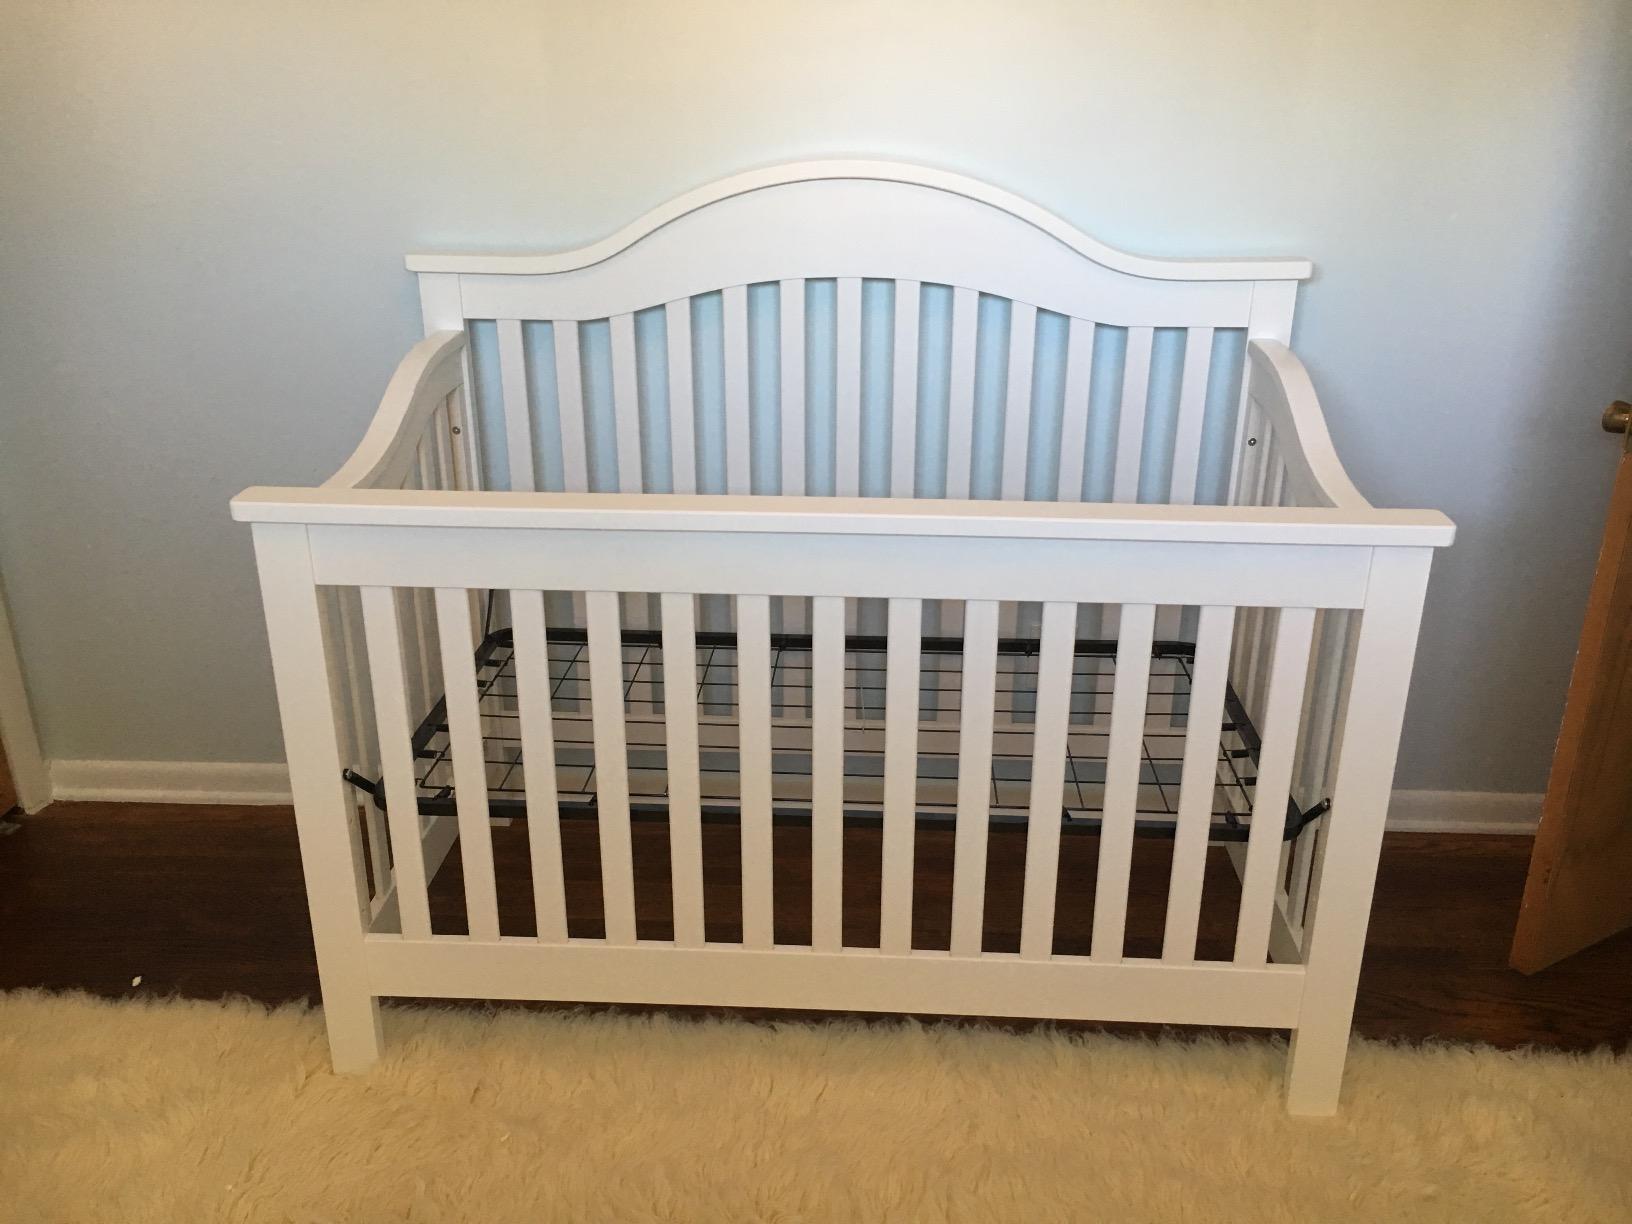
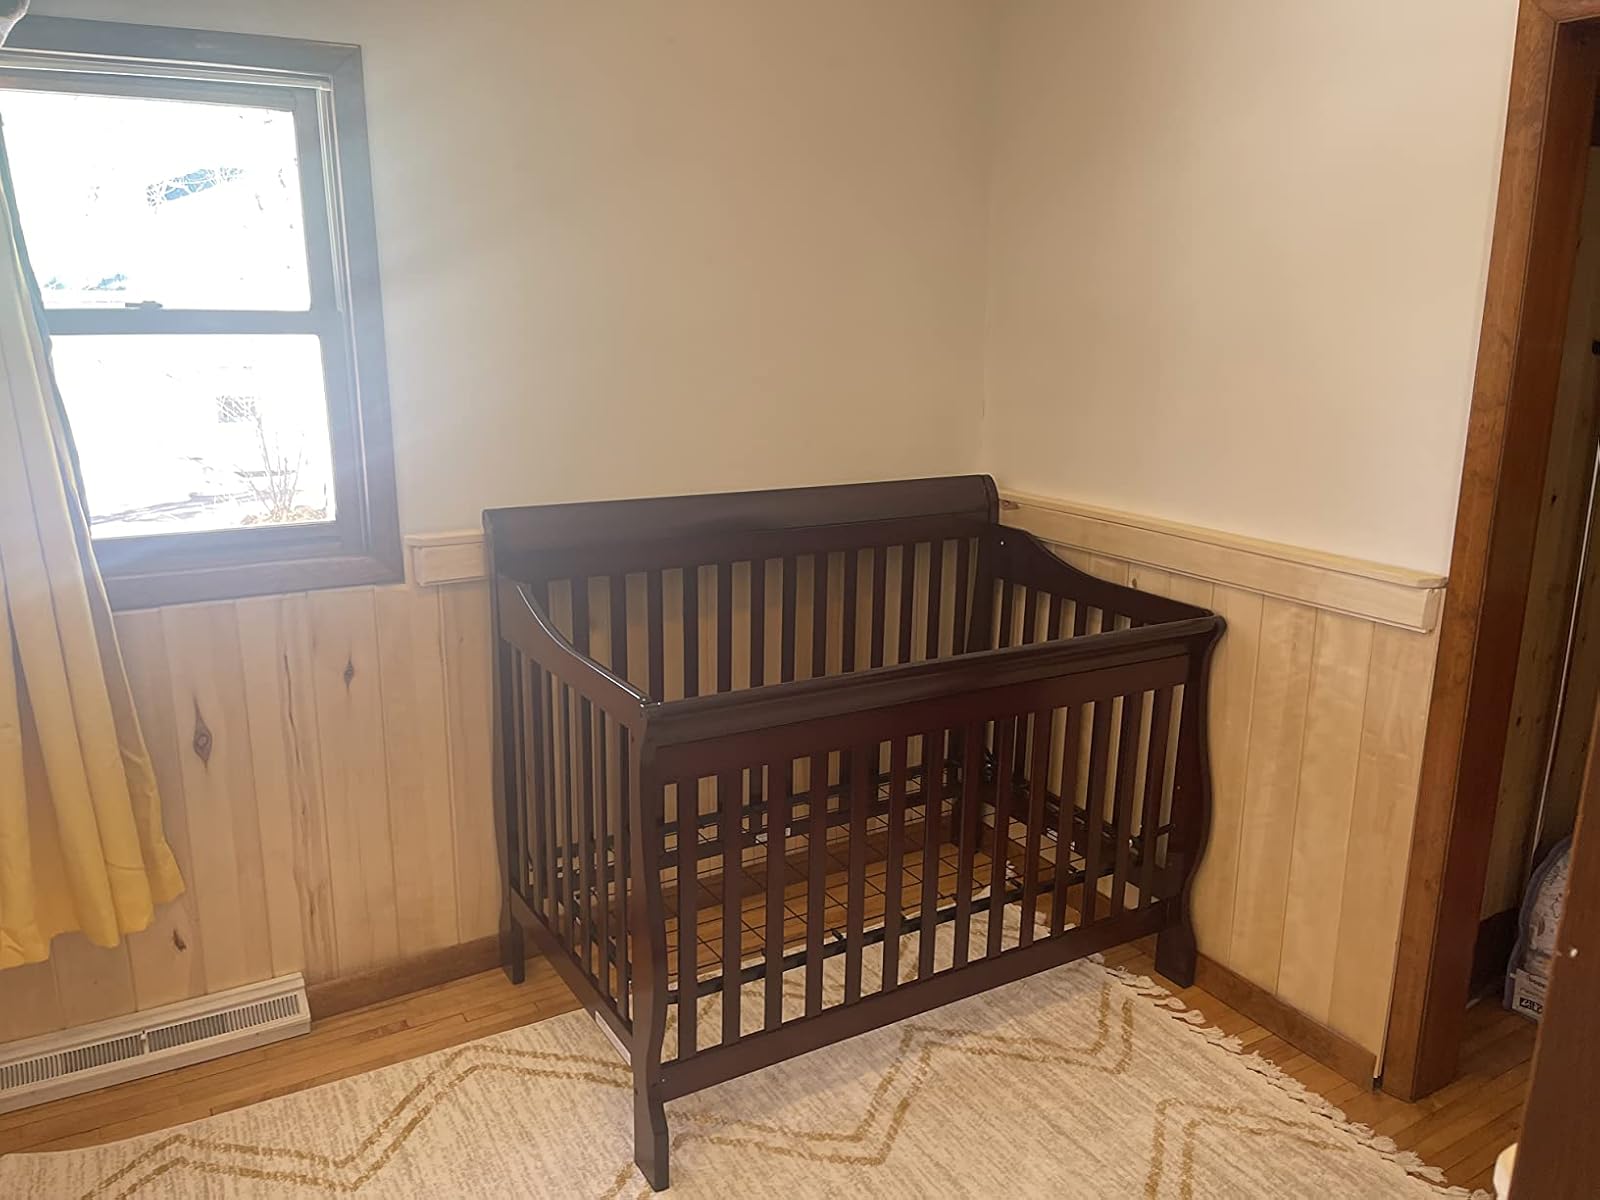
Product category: products_crib
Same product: no